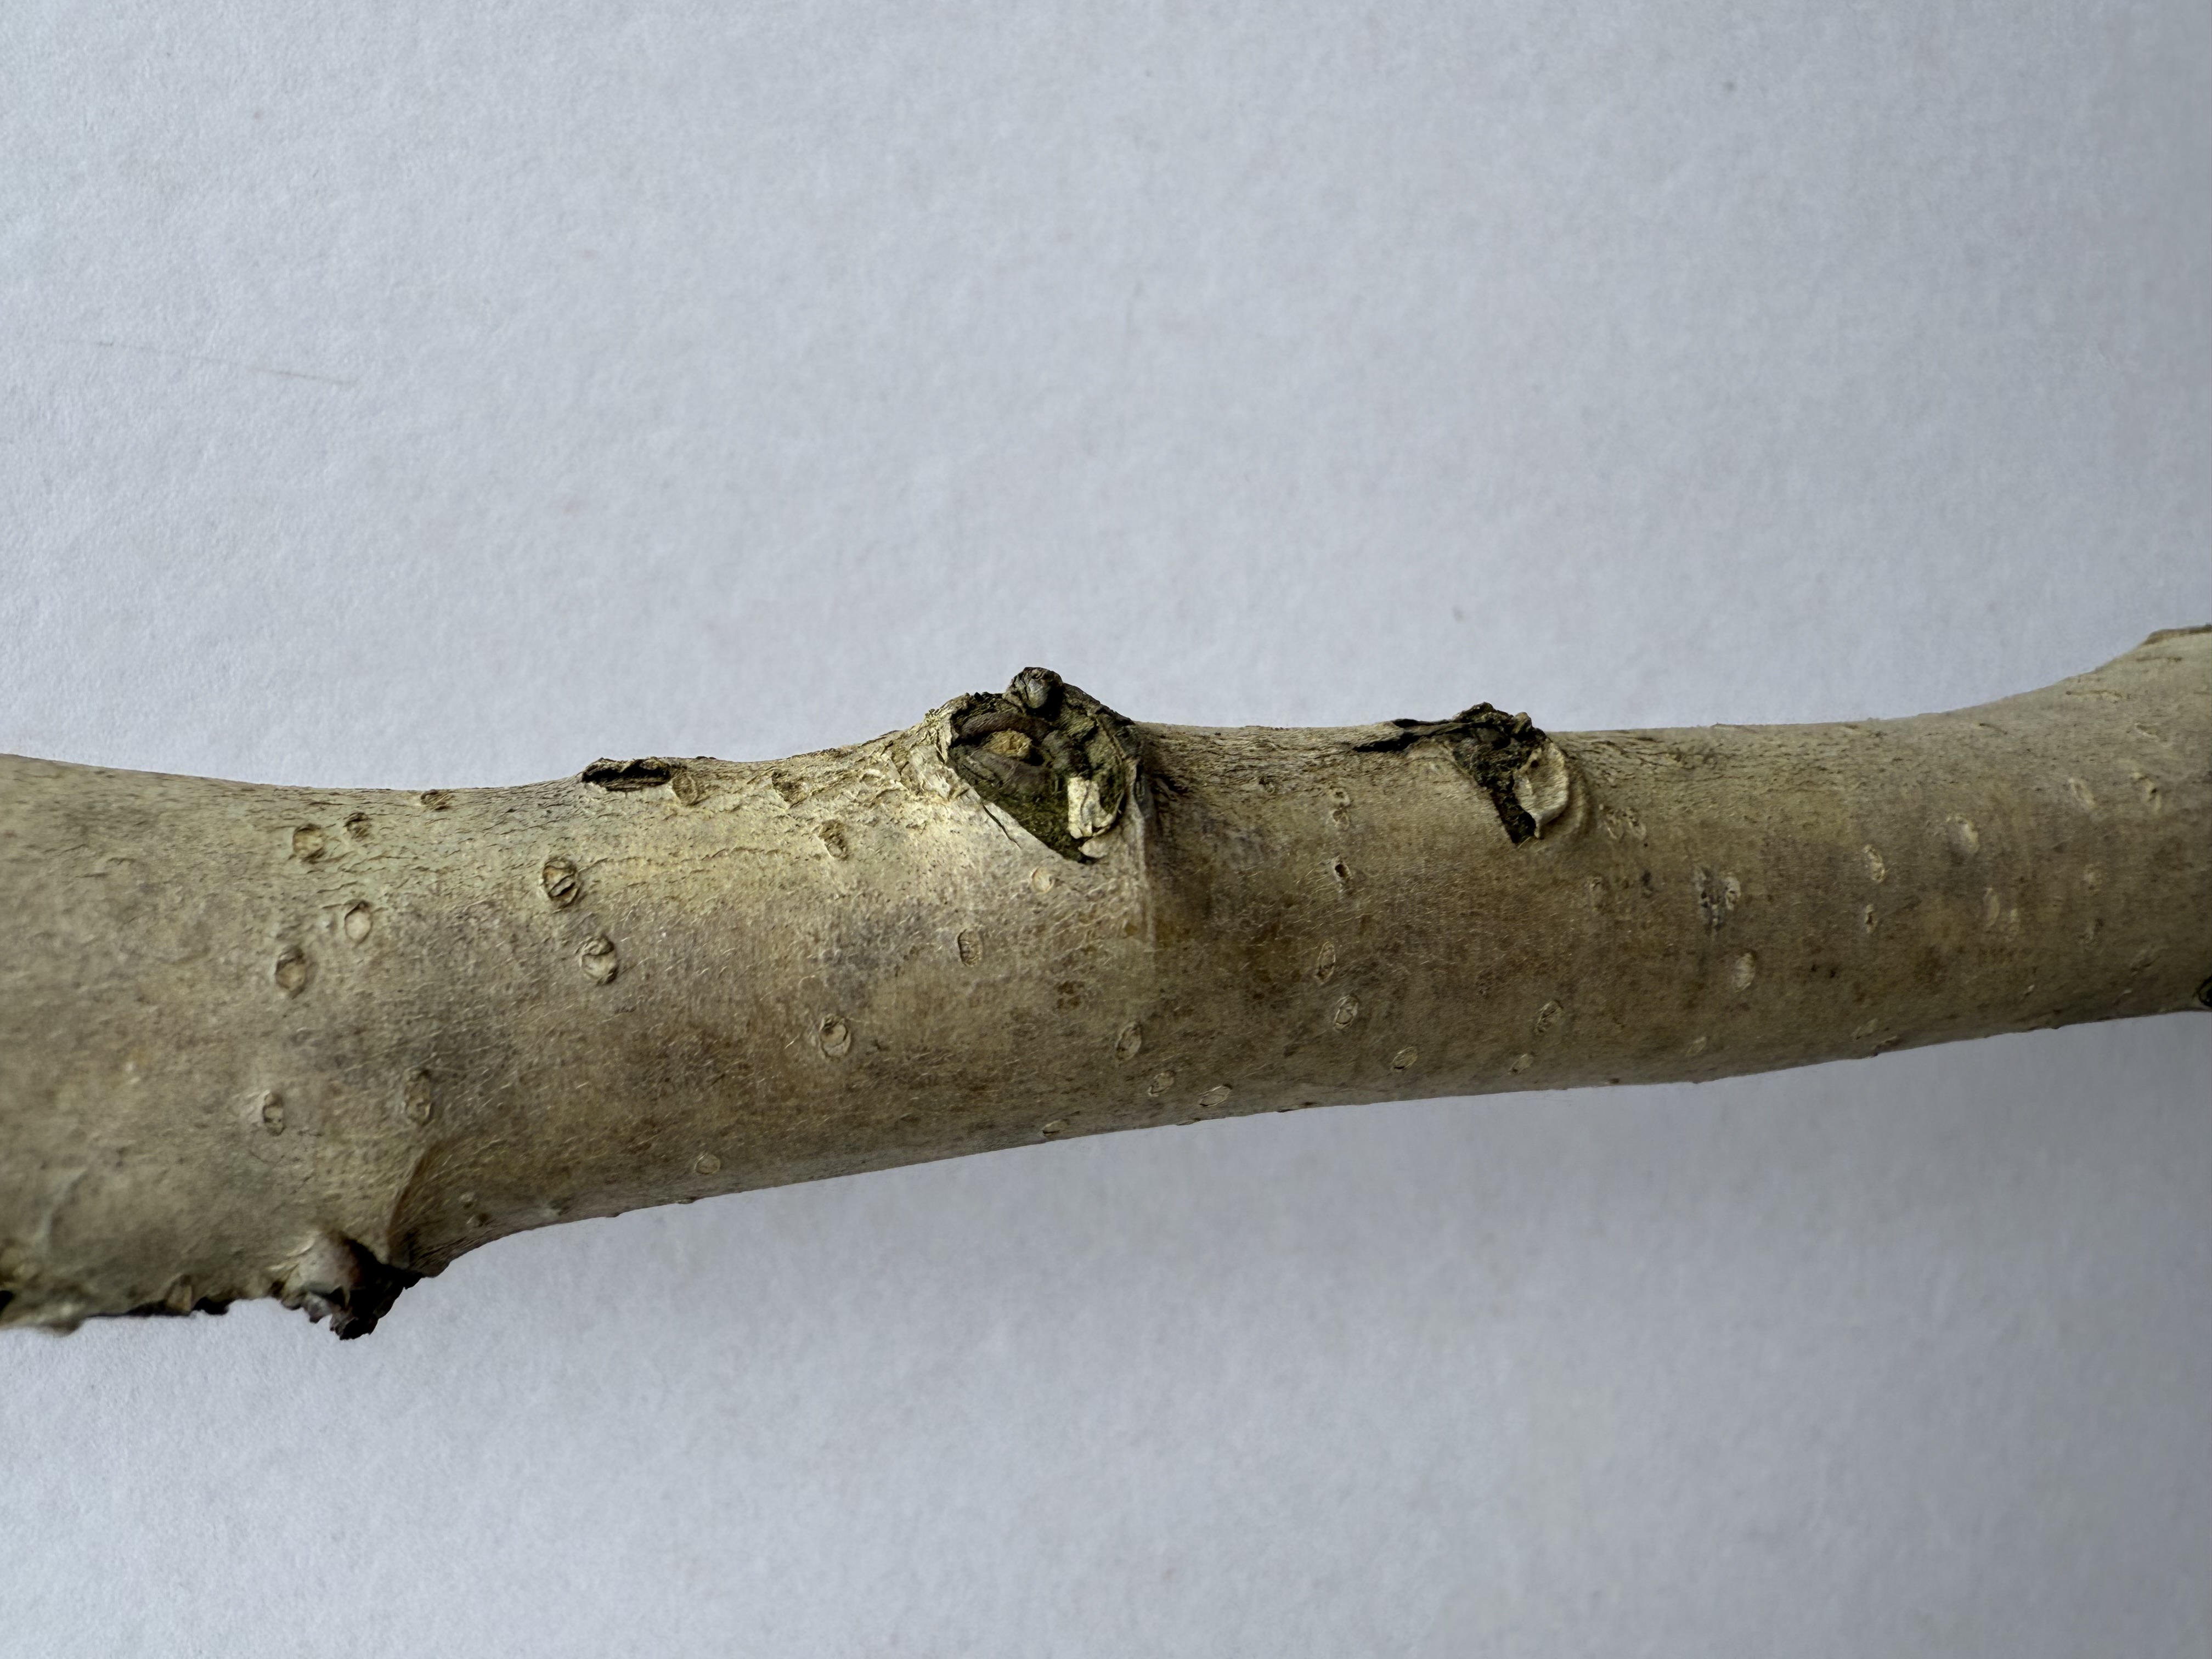
Variety: Medlar